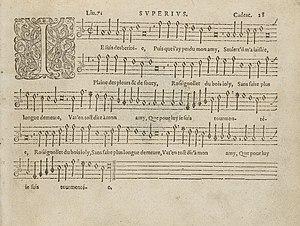
La chanson ""Je suis déshéritée"" de Pierre Cadéac dans le Livre septiesme des chansons (Anvers, Pierre Phalèse, 1592). (c) BnF Gallica."
Pierre Cadéac est un musicien et compositeur français, actif à Auch et sans doute dans la région, vers 1535-1565.